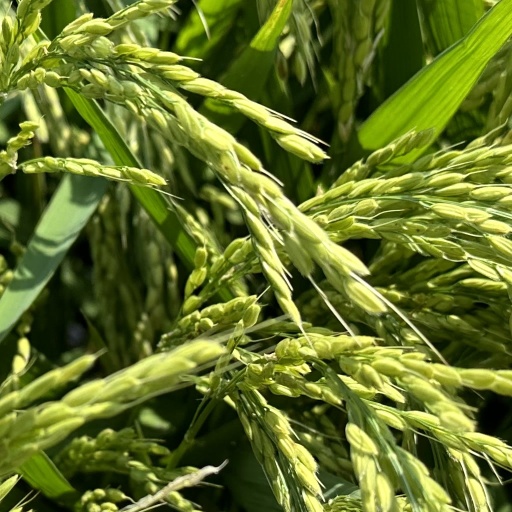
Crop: rice